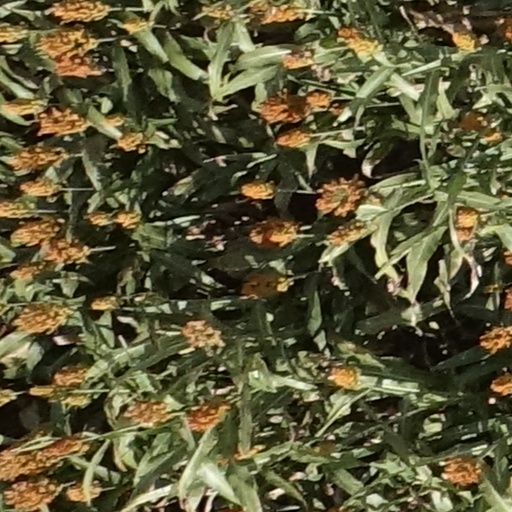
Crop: sorghum